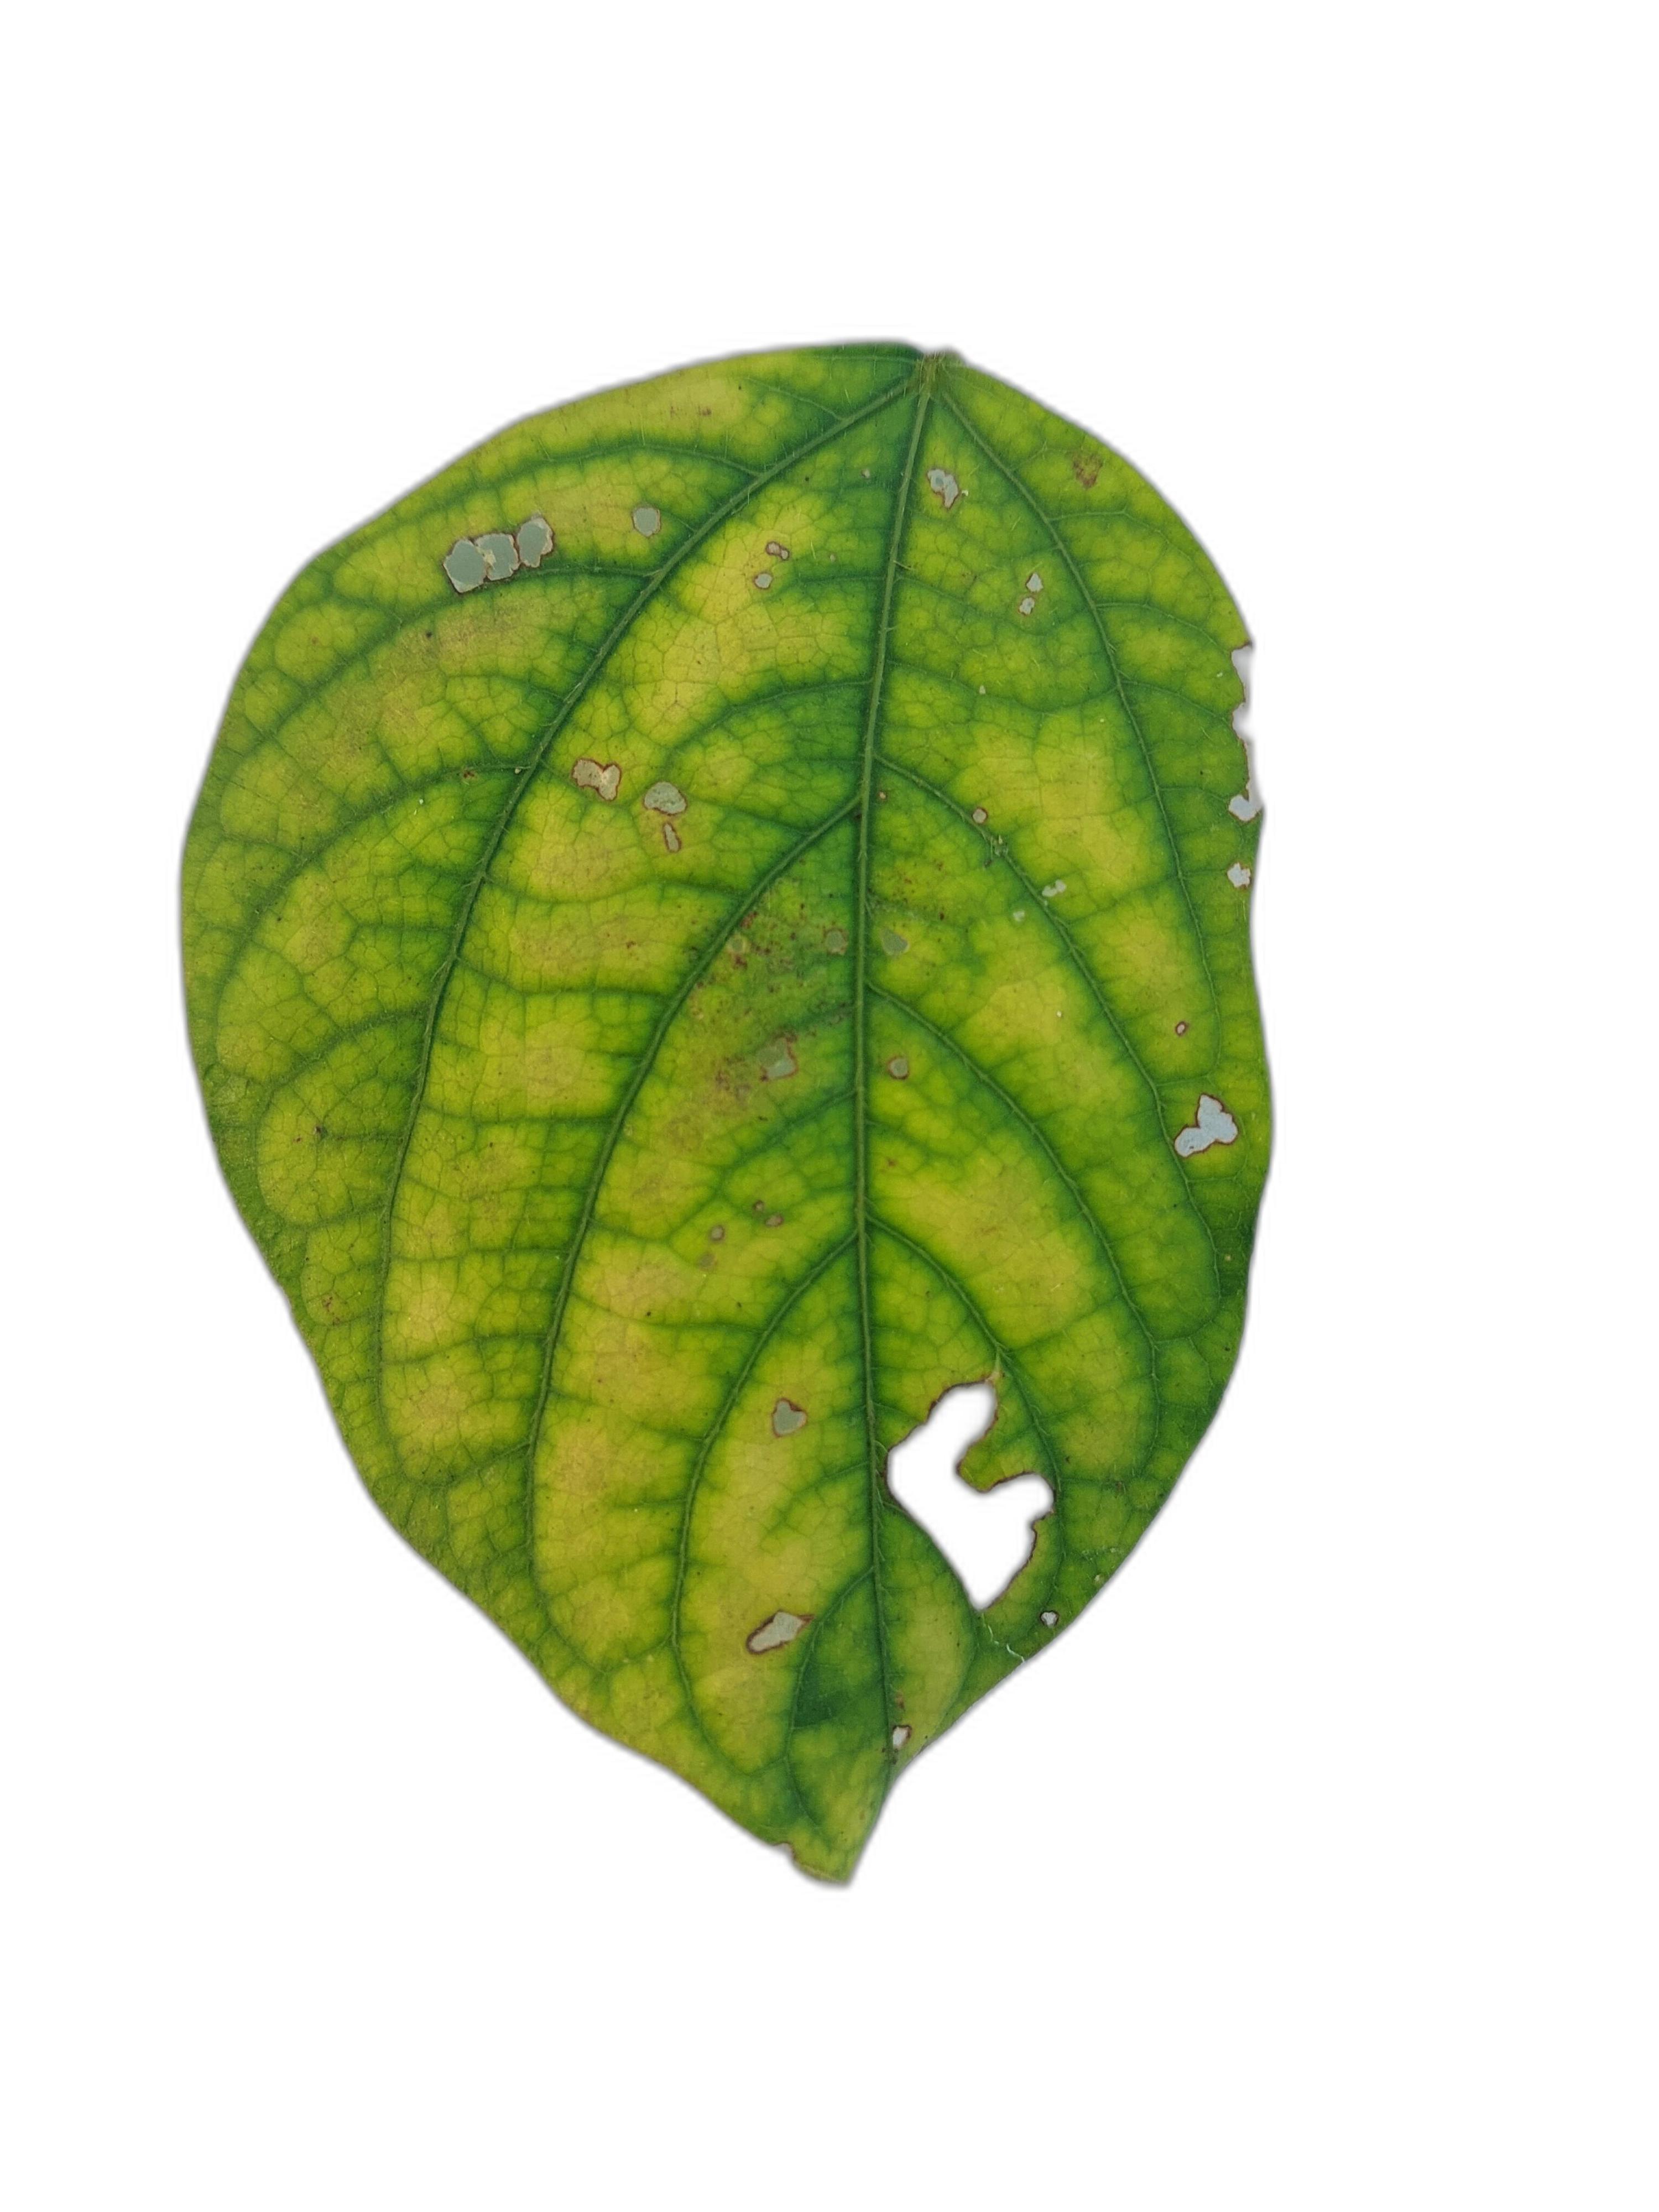
Label: Yellow Mosaic